Lebus

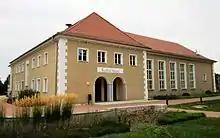
House of Culture

The Brandenburg margraves eventually took over control and during the Late Middle Ages, Lebus served as an important stop on trade routes from the Baltic coast to Italy and from the Greater Polish residence in Poznań to Flanders. However, after the destruction of the town's cathedral by troops of Emperor Charles IV in 1373, during the struggle between the Imperial Houses of Wittelsbach and Luxembourg Luxemburg over the Brandenburg heritage, the seat of the bishopric was moved from Lebus to Fürstenwalde. The populace became Lutheran during the Protestant Reformation, and the bishopric was finally secularized in 1555 following the death of the last Catholic bishop, Georg von Blumenthal.